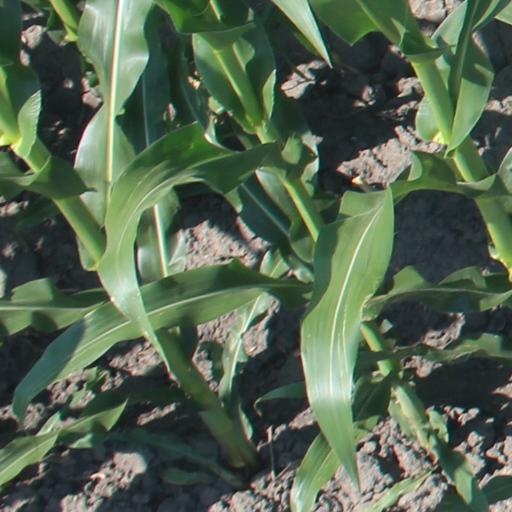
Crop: maize; corn